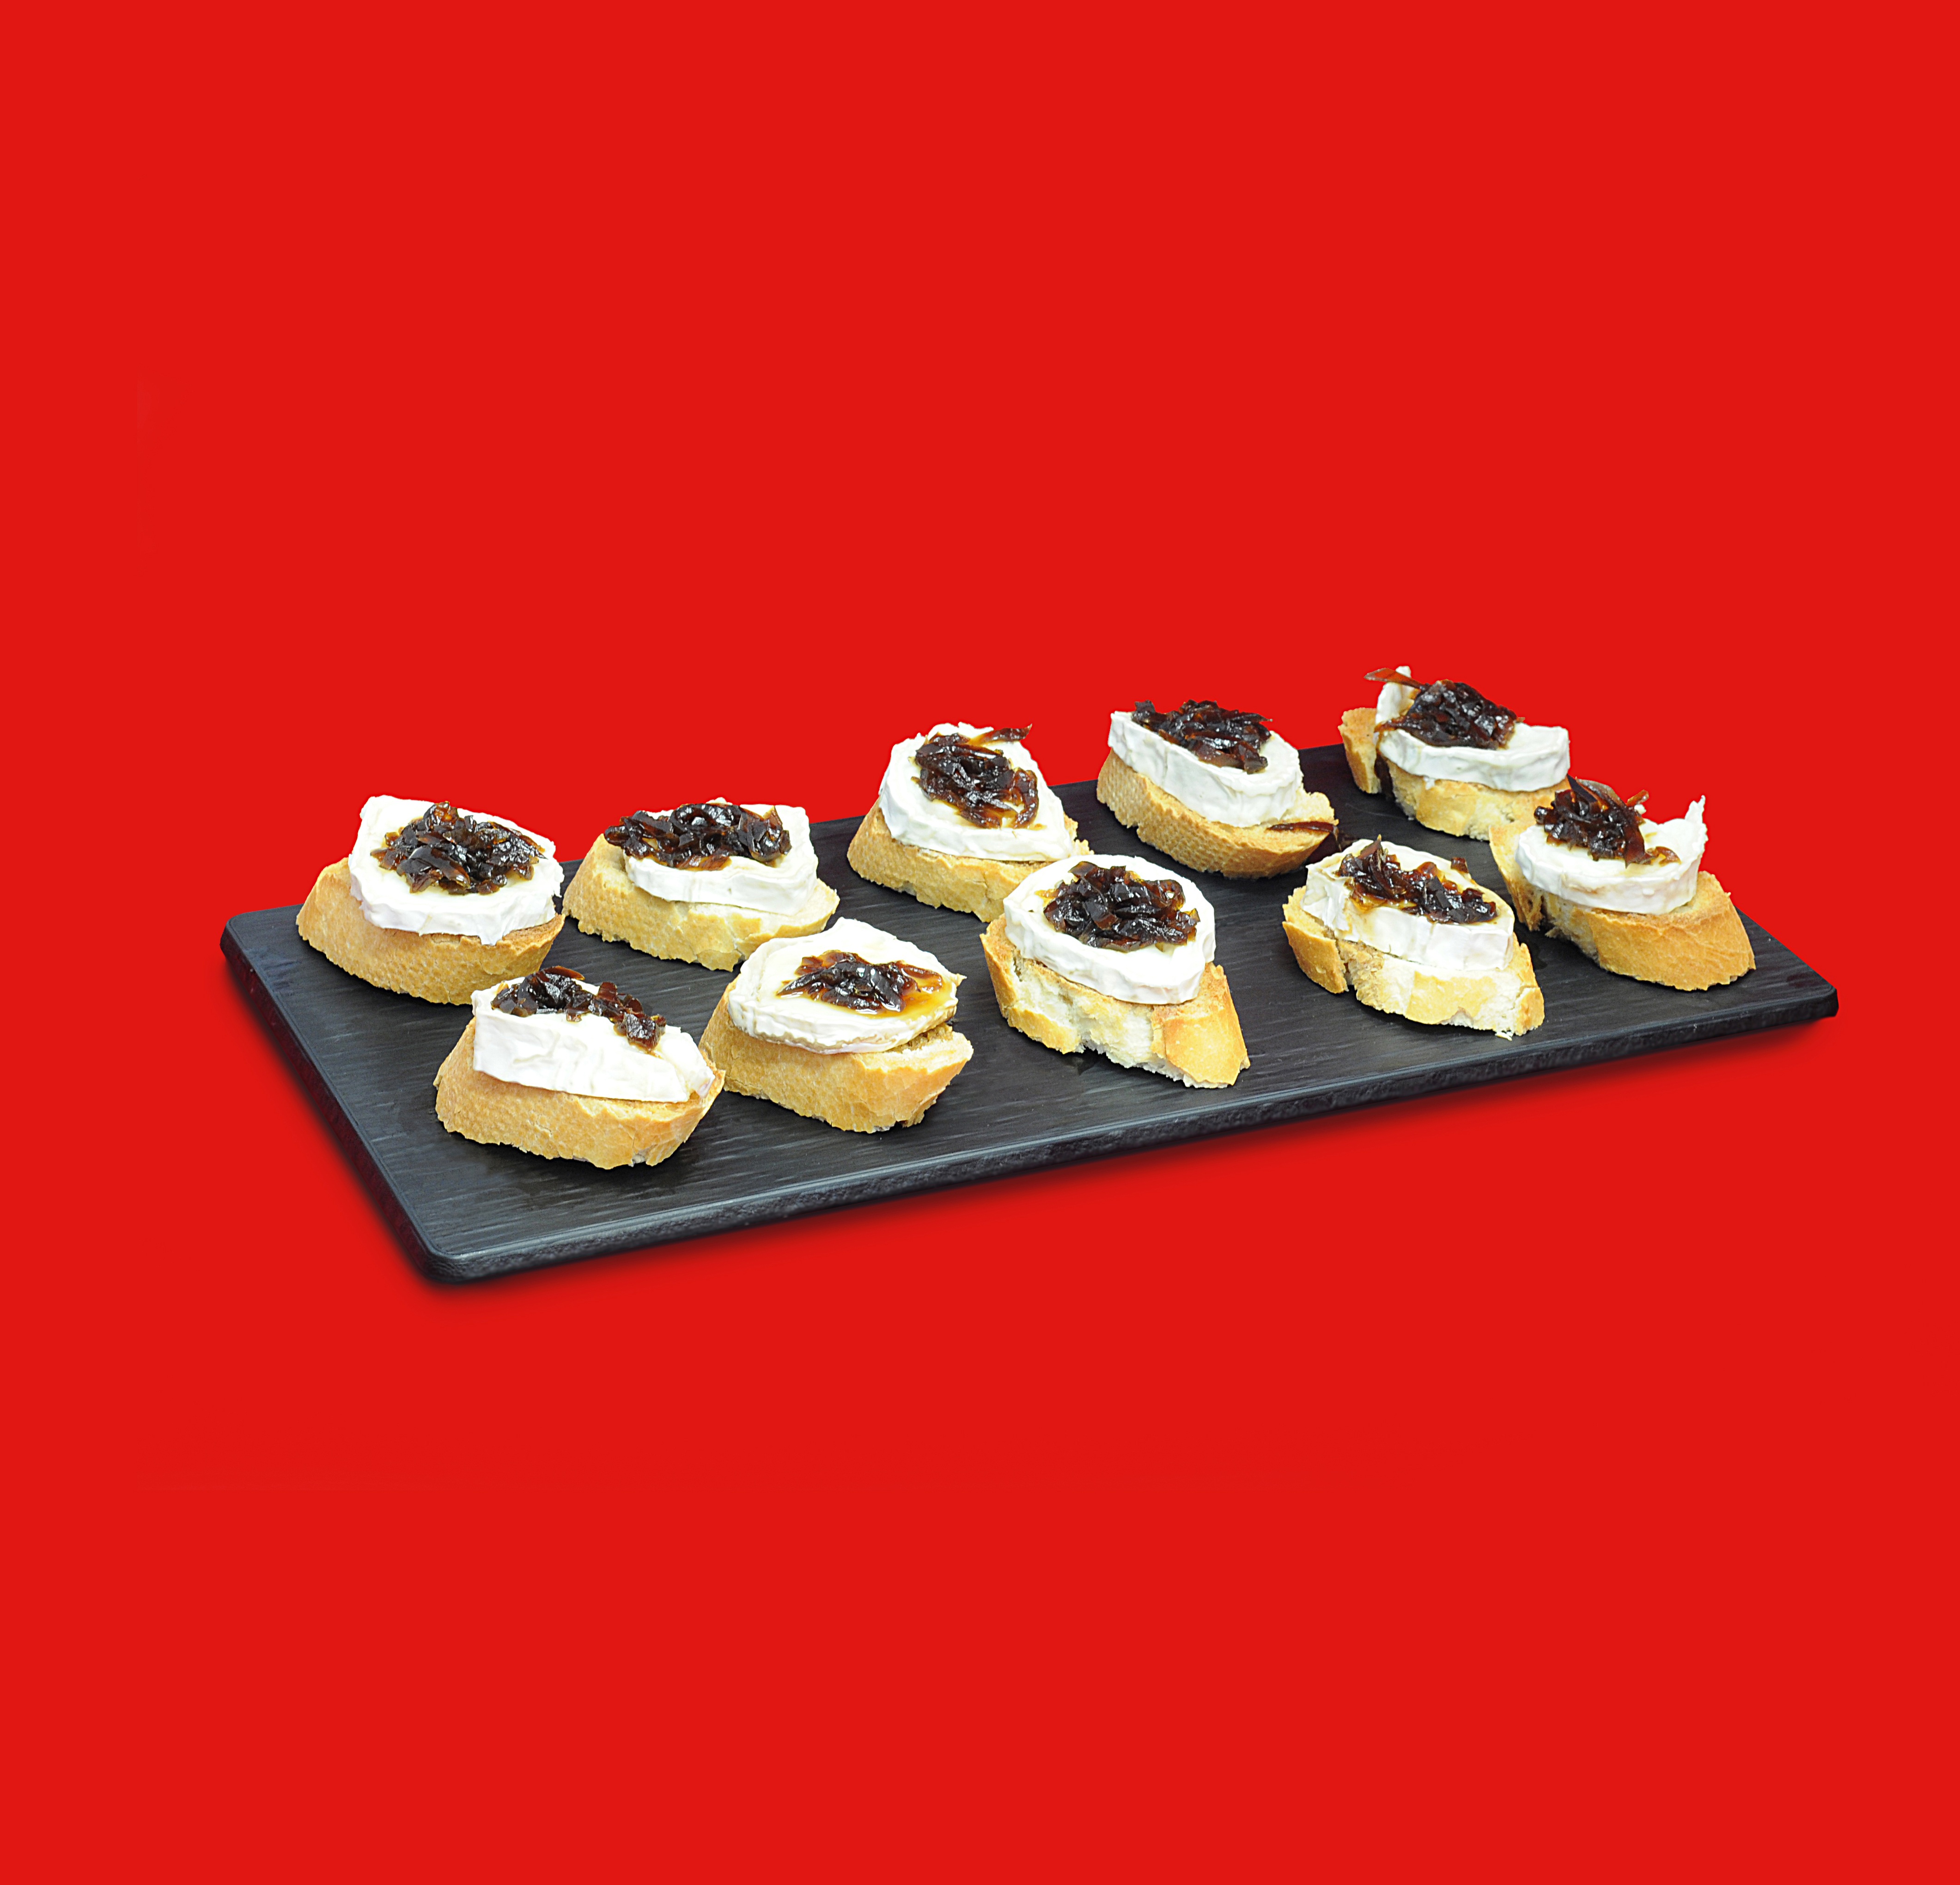
table, dish, food, produce, cuisine, onion, couch, cheese, asian food, sushi